Fabio Lione

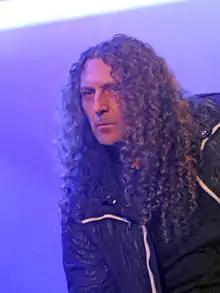
Fabio Lione at the 2014 Rockharz Open Air, Germany

Fabio Tordiglione (born 9 October 1973), known professionally as Fabio Lione, is an Italian singer who has worked with many bands in the heavy metal genre. He was known for being the singer of Italian symphonic power metal band Rhapsody of Fire for 21 years. He later formed his own band Turilli / Lione Rhapsody with former Rhapsody of Fire guitarist Luca Turilli. He is also the current lead vocalist of Angra, and was the original singer of Labyrinth and Vision Divine.